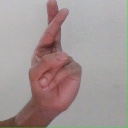
अक्षर: र